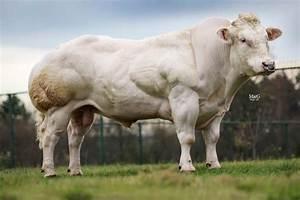
cow